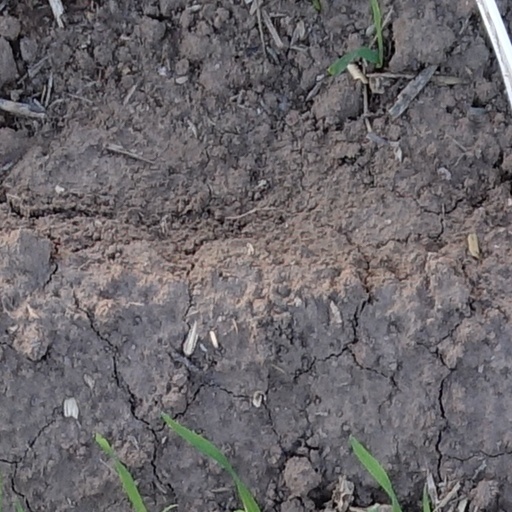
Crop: wheat